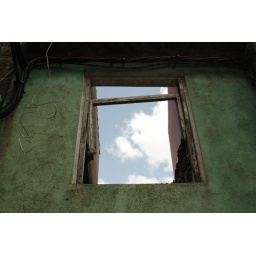
windows in the sky